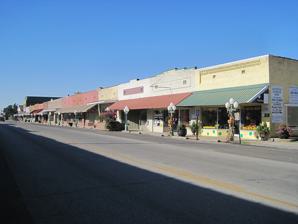
Building: Lepanto Commercial Historic District
Country: United States of America
Year built: 1915
Historic district in Arkansas, United States United States historic place Lepanto Commercial Historic District U.S. National Register of Historic Places U.S. Historic district Location in Arkansas Show map of Arkansas Location in United States Show map of the United States Location Roughly bounded by Holmes St., Little R., Dewey St. & Alexander Ave., Lepanto, Arkansas Coordinates 35°36′40″N 90°19′48″W / 35.611°N 90.330°W / 35.611; -90.330 Area 12 acres (4.9 ha) Built 1915 ( 1915 ) Built by H.A. Lesmeiste (Lepanto Police Department) Architect Rev. Leslie Riherd (Lepanto School Auditorium and Gymnasium) Architectural style Early Commercial, Art Deco NRHP reference No. 09000743 Added to NRHP September 21, 2009 The Lepanto Commercial Historic District encompasses the traditional commercial heart of the small city of Lepanto, Arkansas .  The district includes one block of Greenwood Avenue between Berry and Holmes Streets, and portions of two more blocks at either end, as well as two blocks of Berry Street, with a few buildings on adjacent streets.  Lepanto was founded in 1903, but its surviving commercial architecture only dates as far back as c. 1915 , when the Portis Company cotton gin was built at the eastern end of the district.  Other early buildings include the triangular c. 1920 Arlington Light and Power building at 320 Greenwood, and the unusual Barton's of Lepanto building at 111 Berny Street, built as a wood frame lumber yard office c. 1920 ; its walls were bricked in 1955 when it was converted to a hardware store. The district was listed on the National Register of Historic Places in 2009. See also National Register of Historic Places listings in Poinsett County, Arkansas References